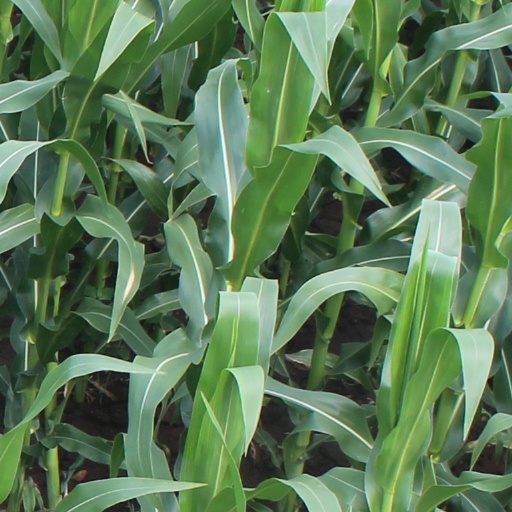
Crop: maize; corn